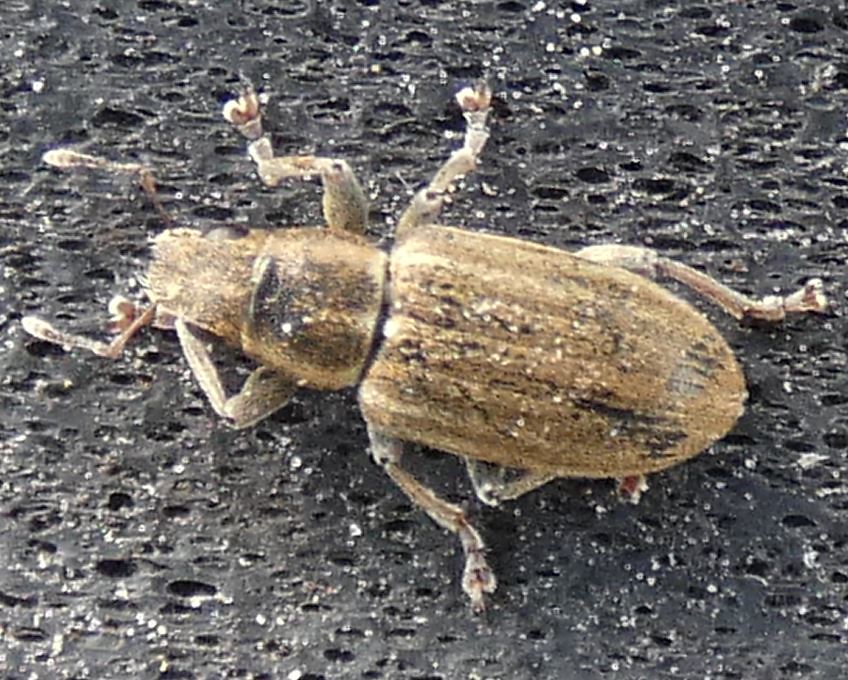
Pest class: pea_leaf_weevil